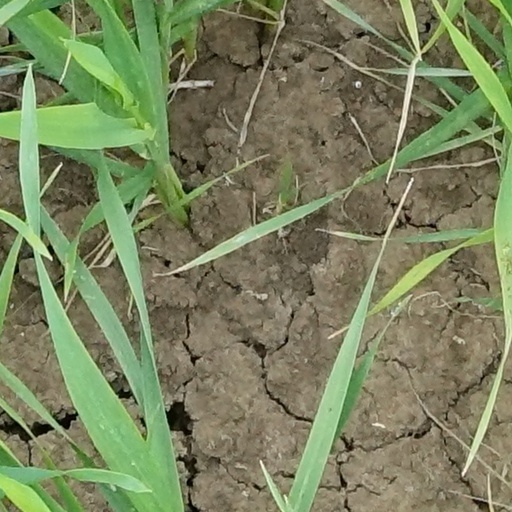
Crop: wheat